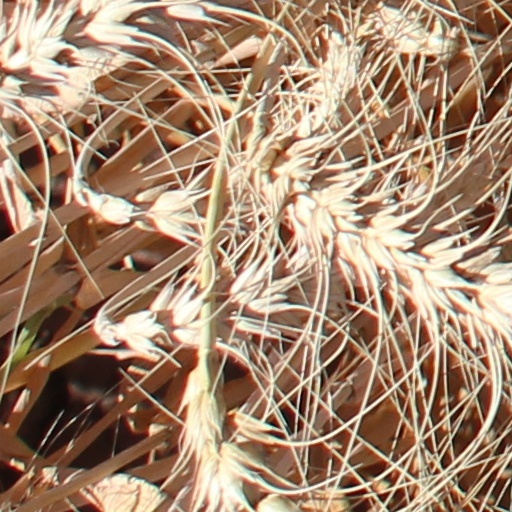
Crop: wheat